SPRITE (spacecraft)

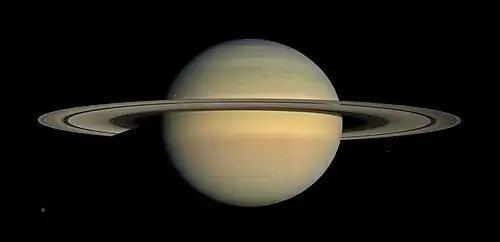
Saturn in natural color, photographed by "Cassini" in July 2008

The SPRITE mission concept consists of a Carrier Relay Spacecraft (CRSC) and an entry probe that descends to at least ten bars. The descent strategy calls for using a heat shield followed by a parachute that would permit up to two hours for the probe to collect data. The probe would provide direct measurement of composition and atmospheric structure (including dynamics) along the probe descent path, providing science that is not accessible to remote sensing measurements.